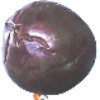
Label: passion_fruit